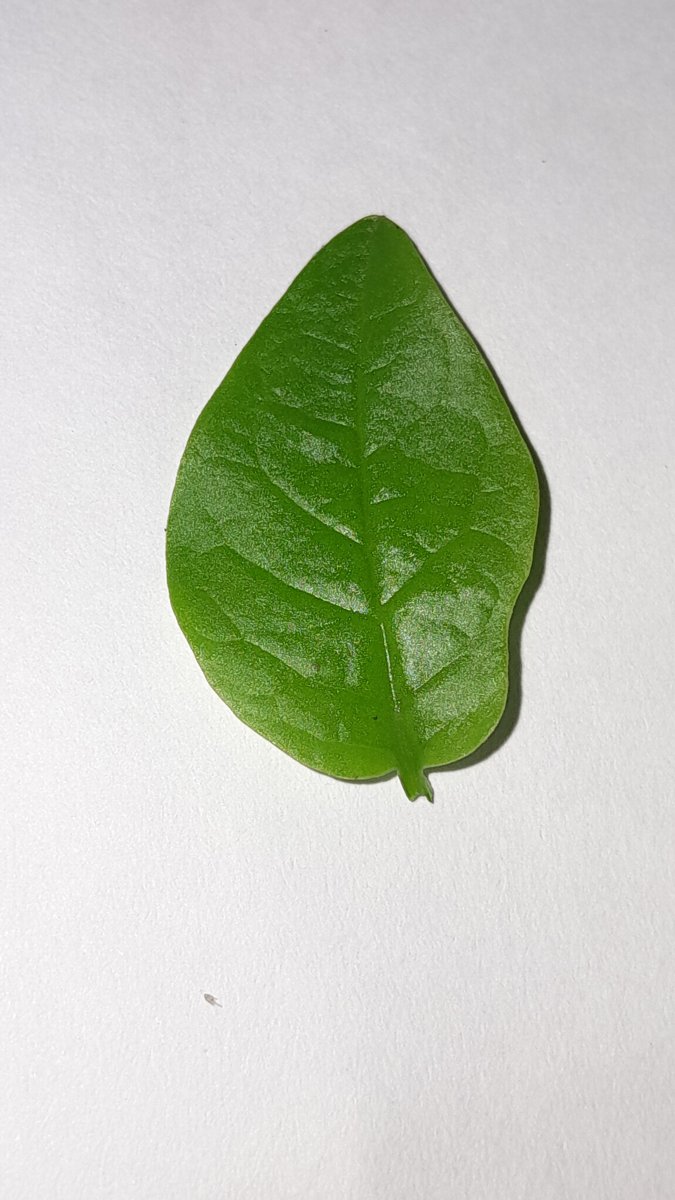
Label: Healthy-Leaf